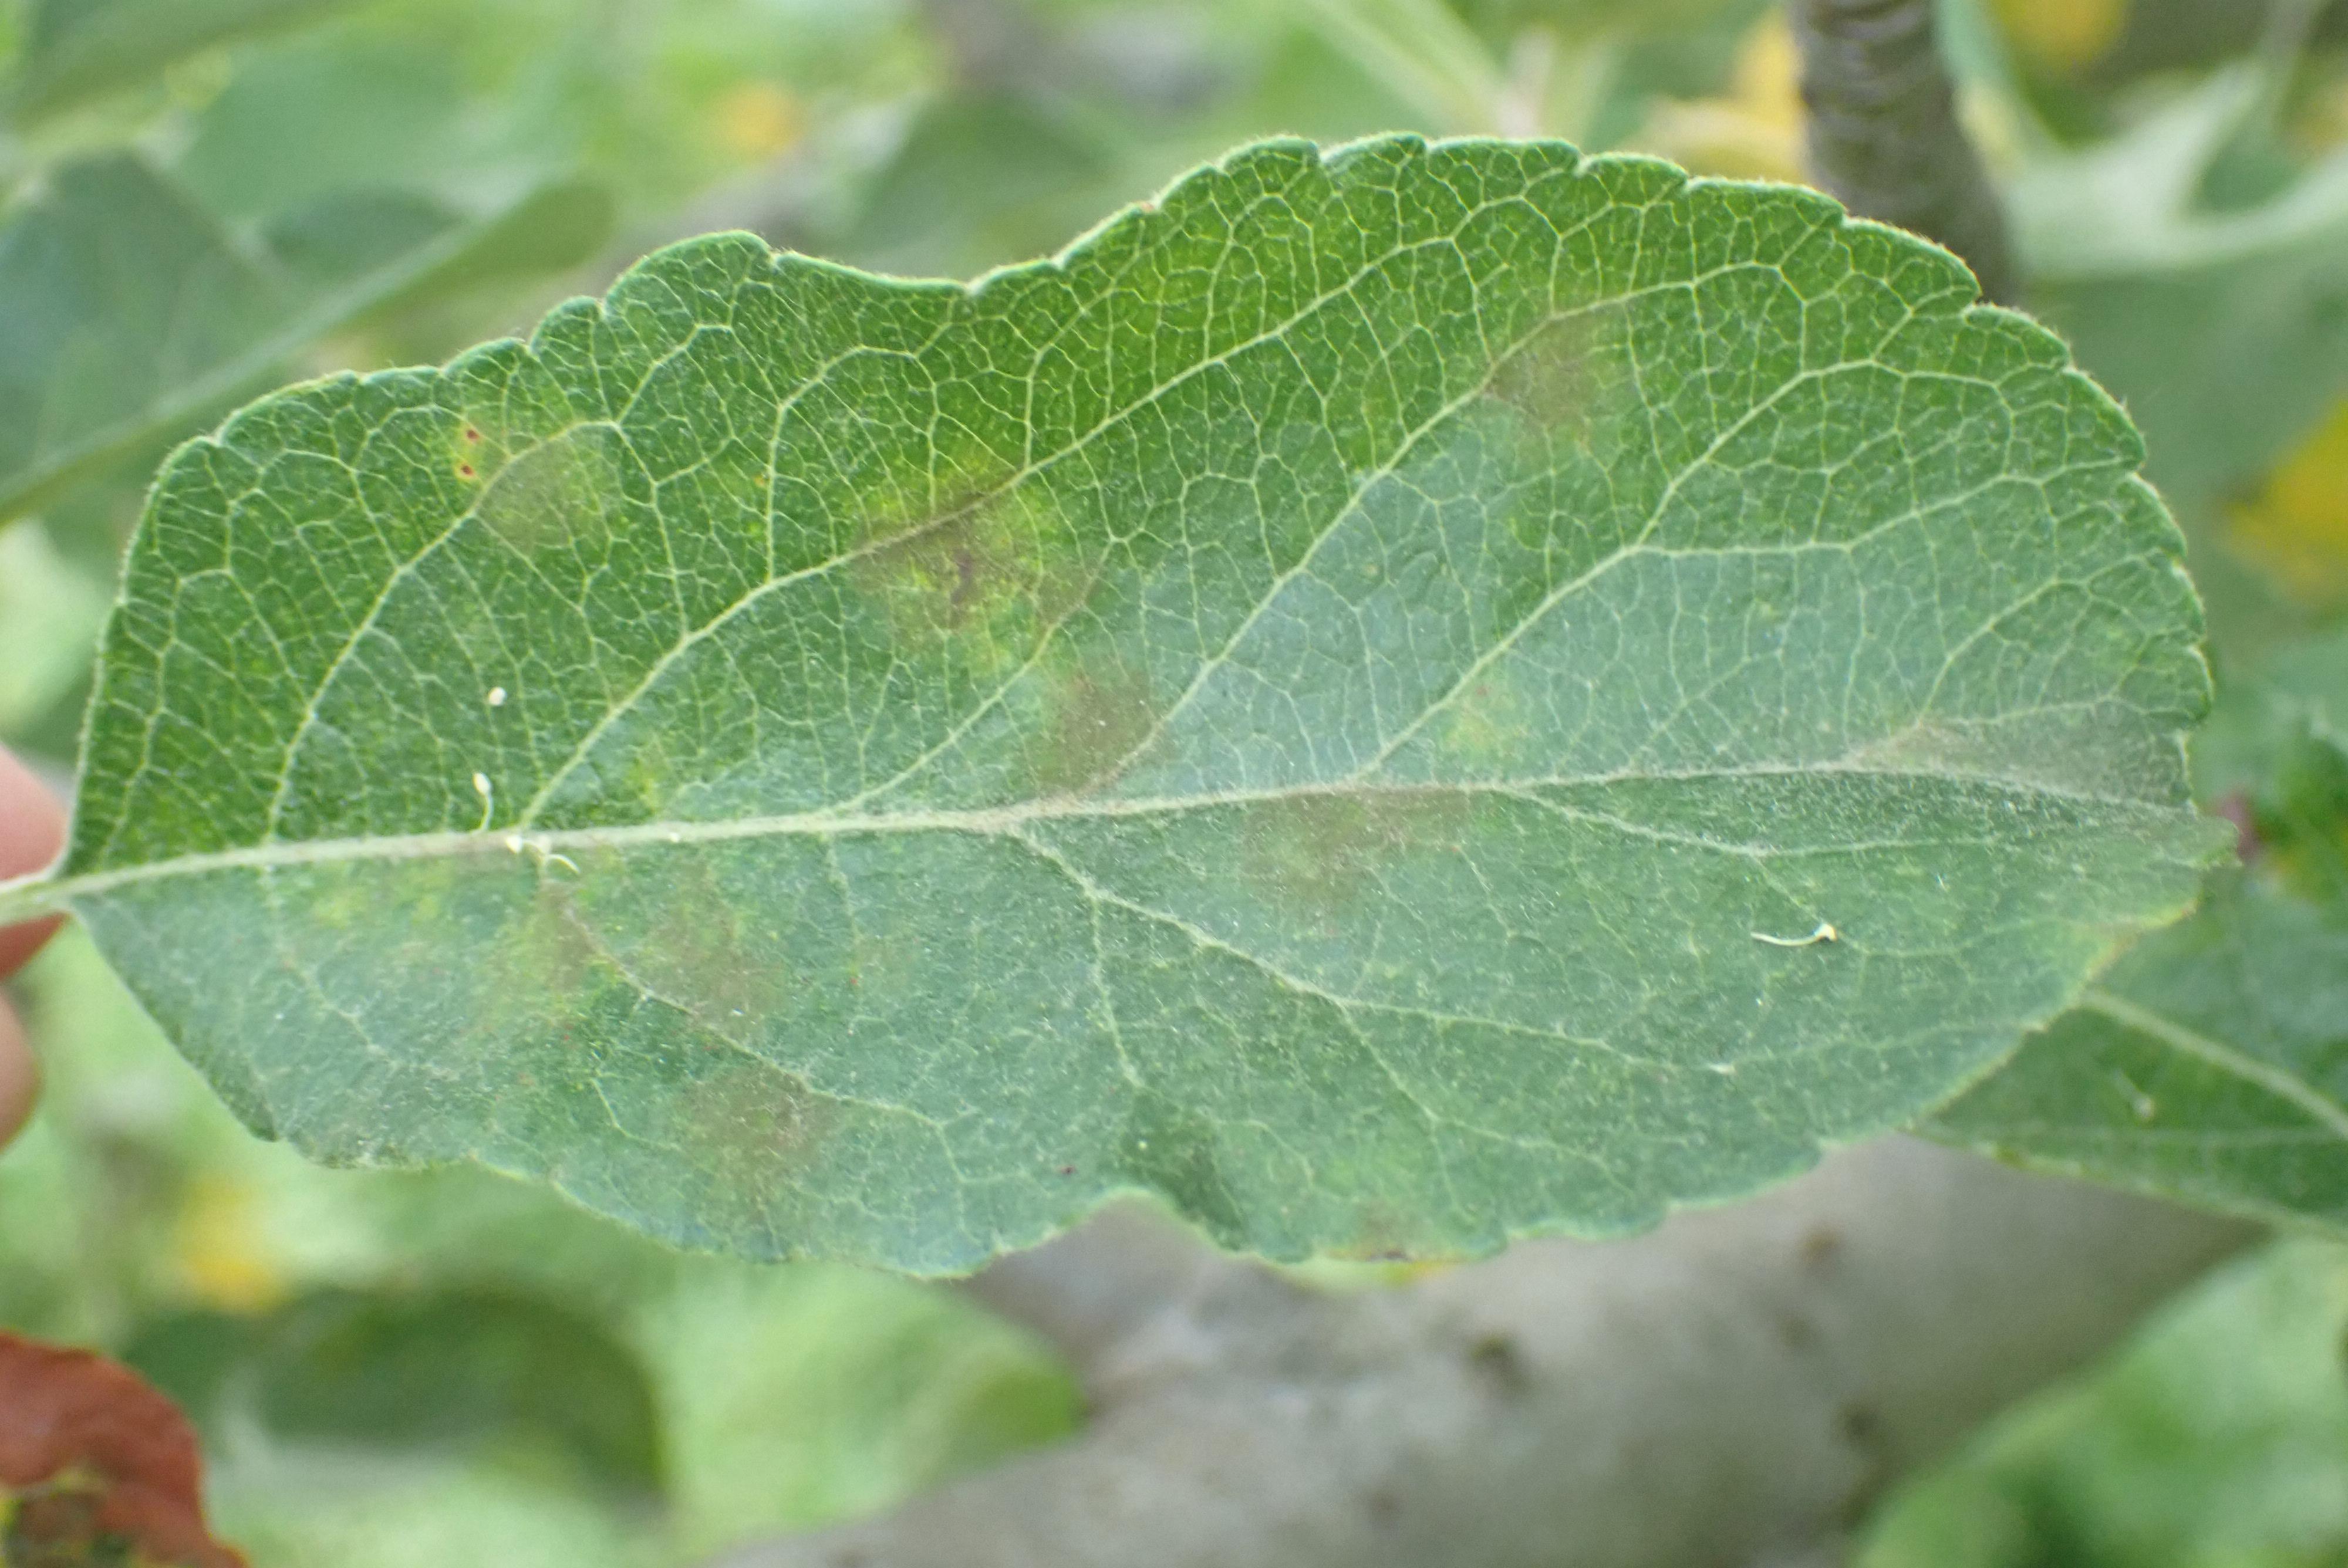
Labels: scab